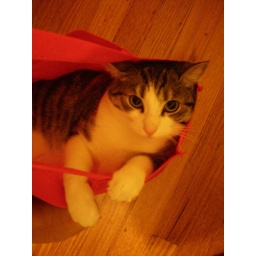
cat in the bag 4